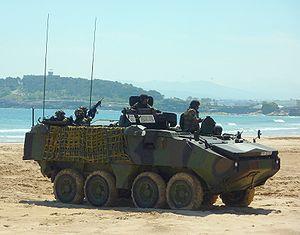
Le Mowag Piranha est une famille de véhicules de combat d'infanterie conçus par le constructeur suisse Mowag, une filiale du groupe General Dynamics depuis 2003. Cinq générations de véhicules, et ses nombreuses variantes, produits à plus de 11 000 exemplaires par Mowag ou sous licence par d'autres compagnies, sont en service dans le monde.